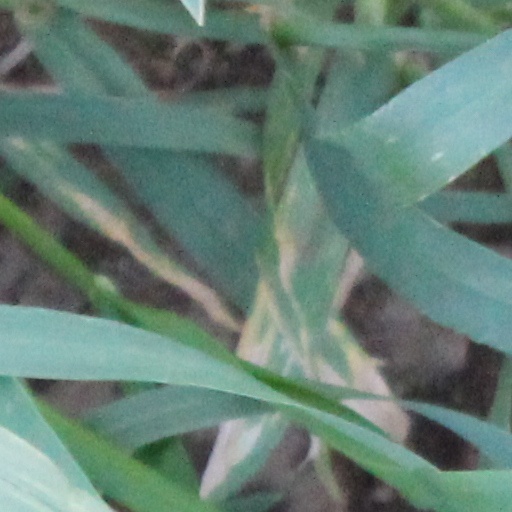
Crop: wheat